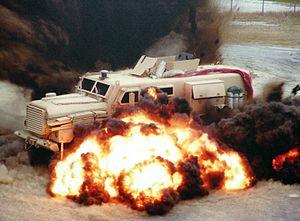
Un MRAP, pour Mine Resistant Ambush Protected, est une famille de véhicules blindés conçus pour résister aux EEI, pour Engins Explosifs Improvisés, et aux embuscades.